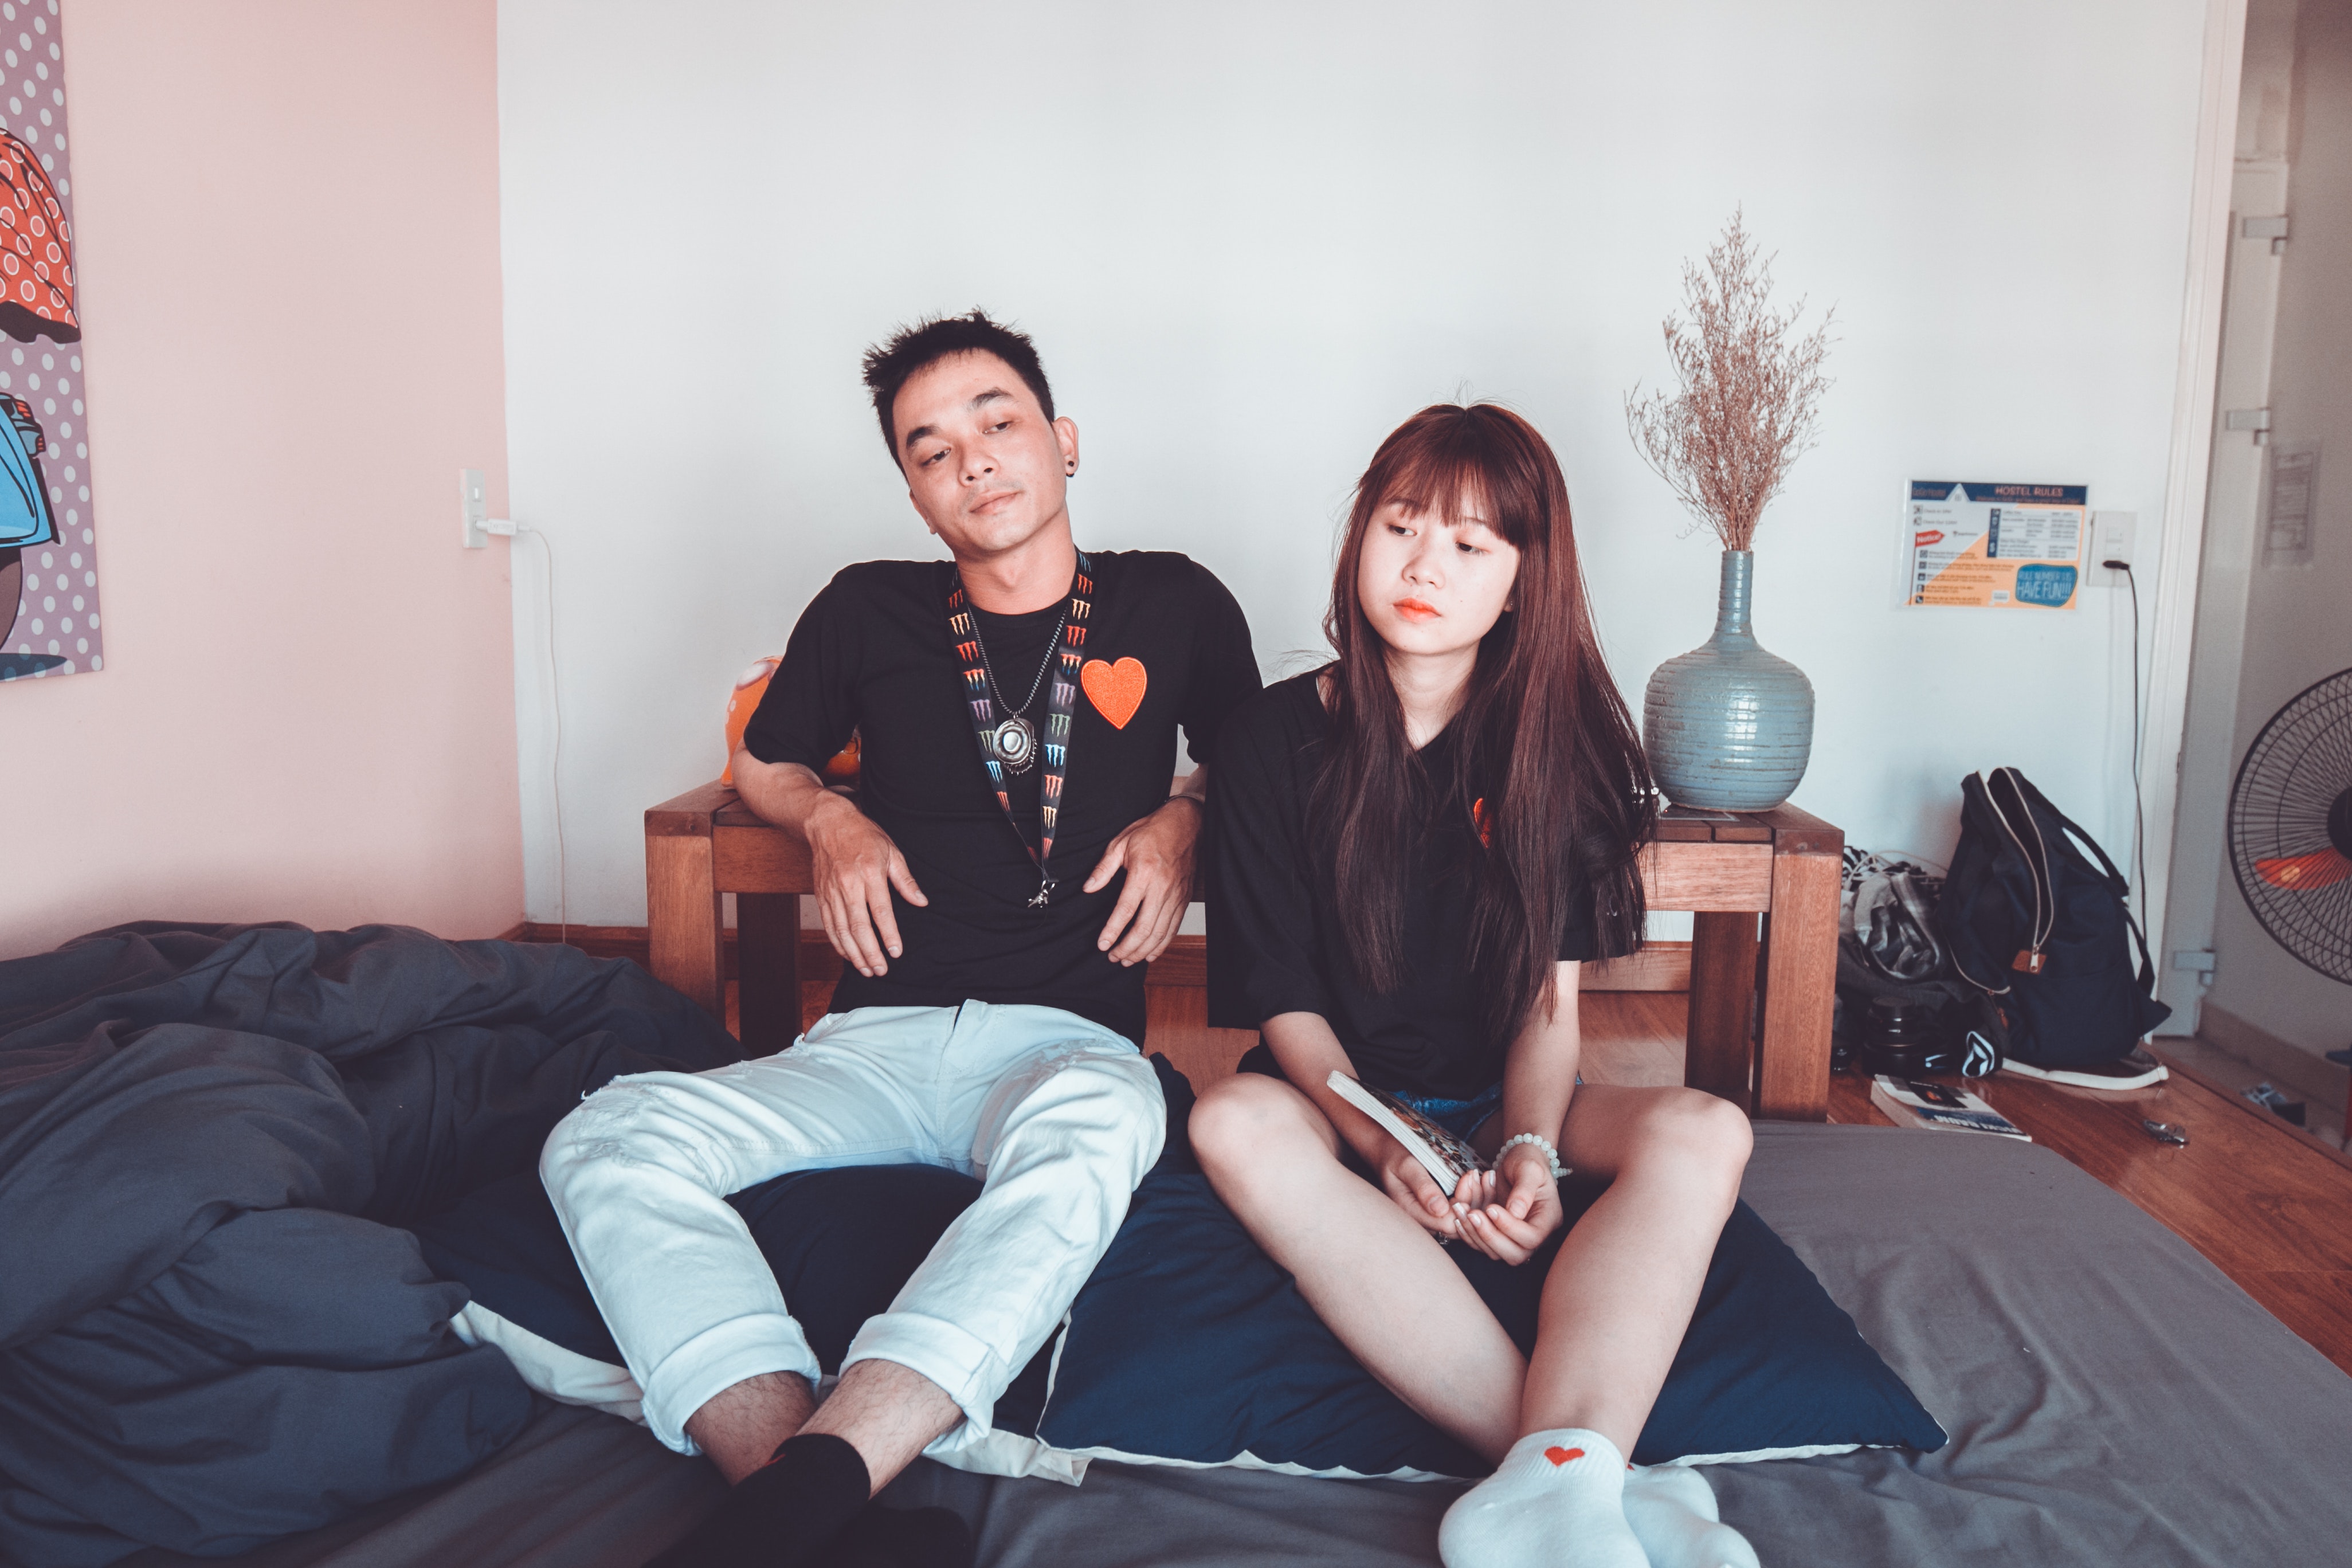
sitting, snapshot, fun, friendship, leg, room, photography, party, furniture, leisure, vacation, black hair, thigh